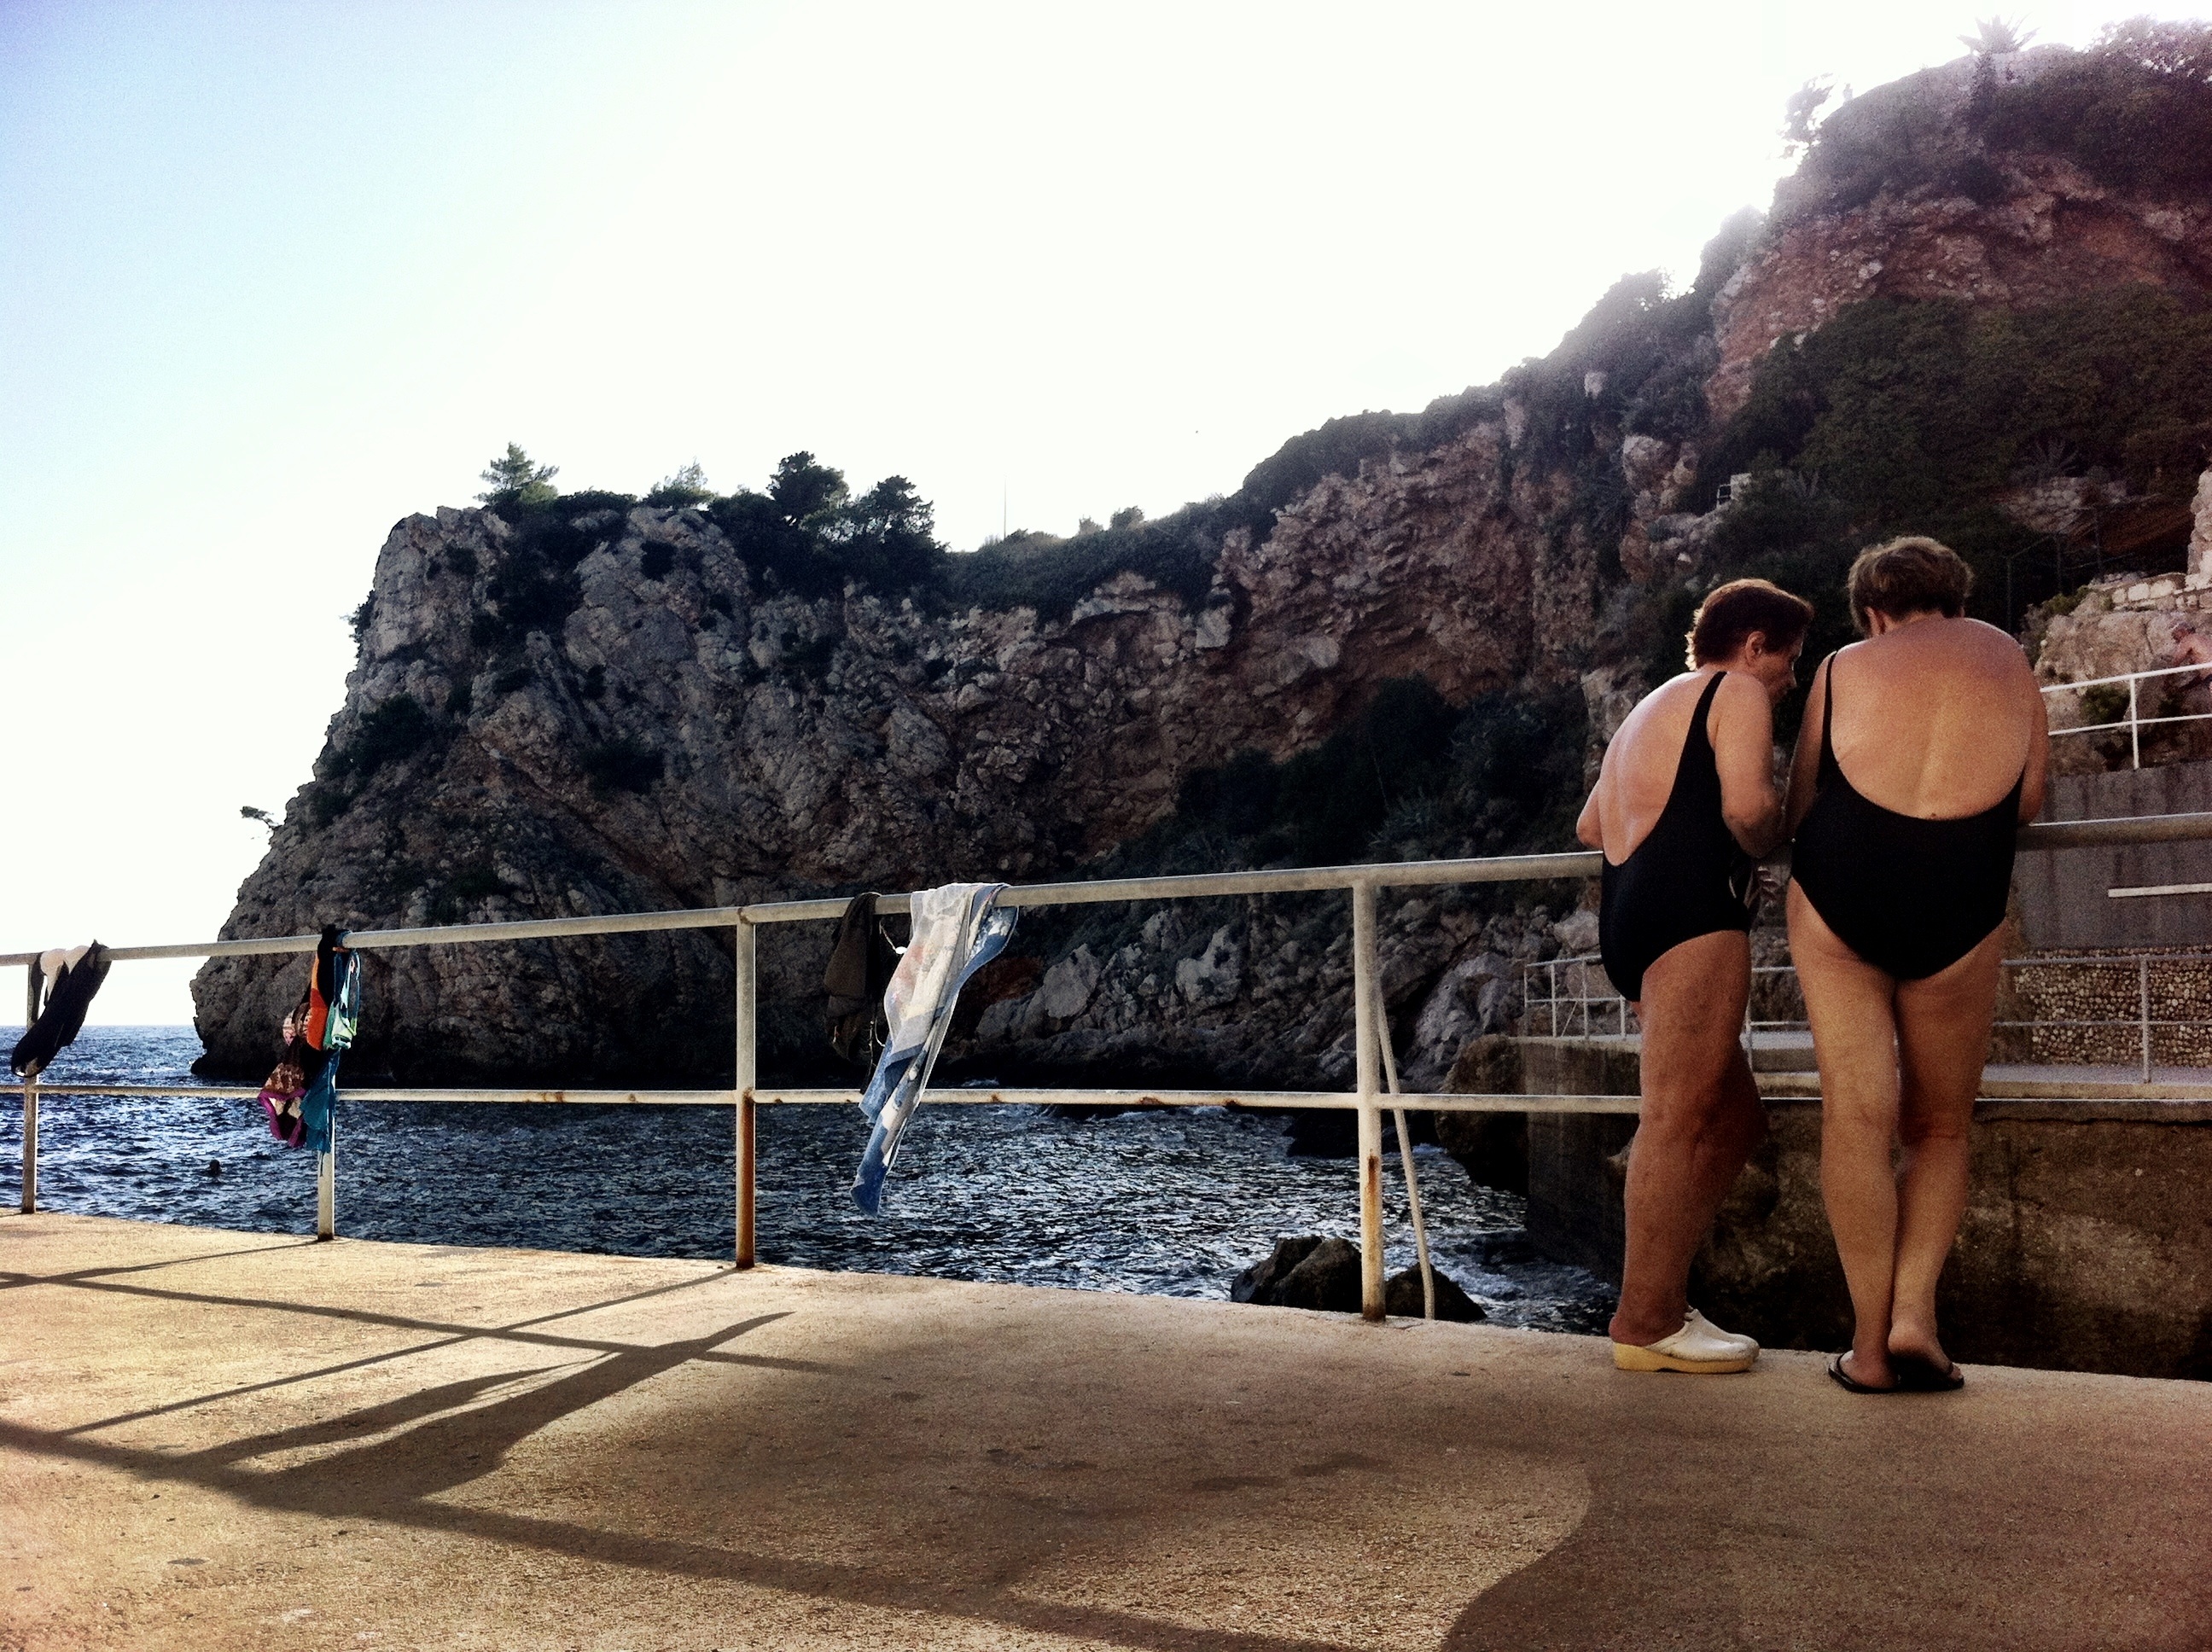
sea, vacation, image